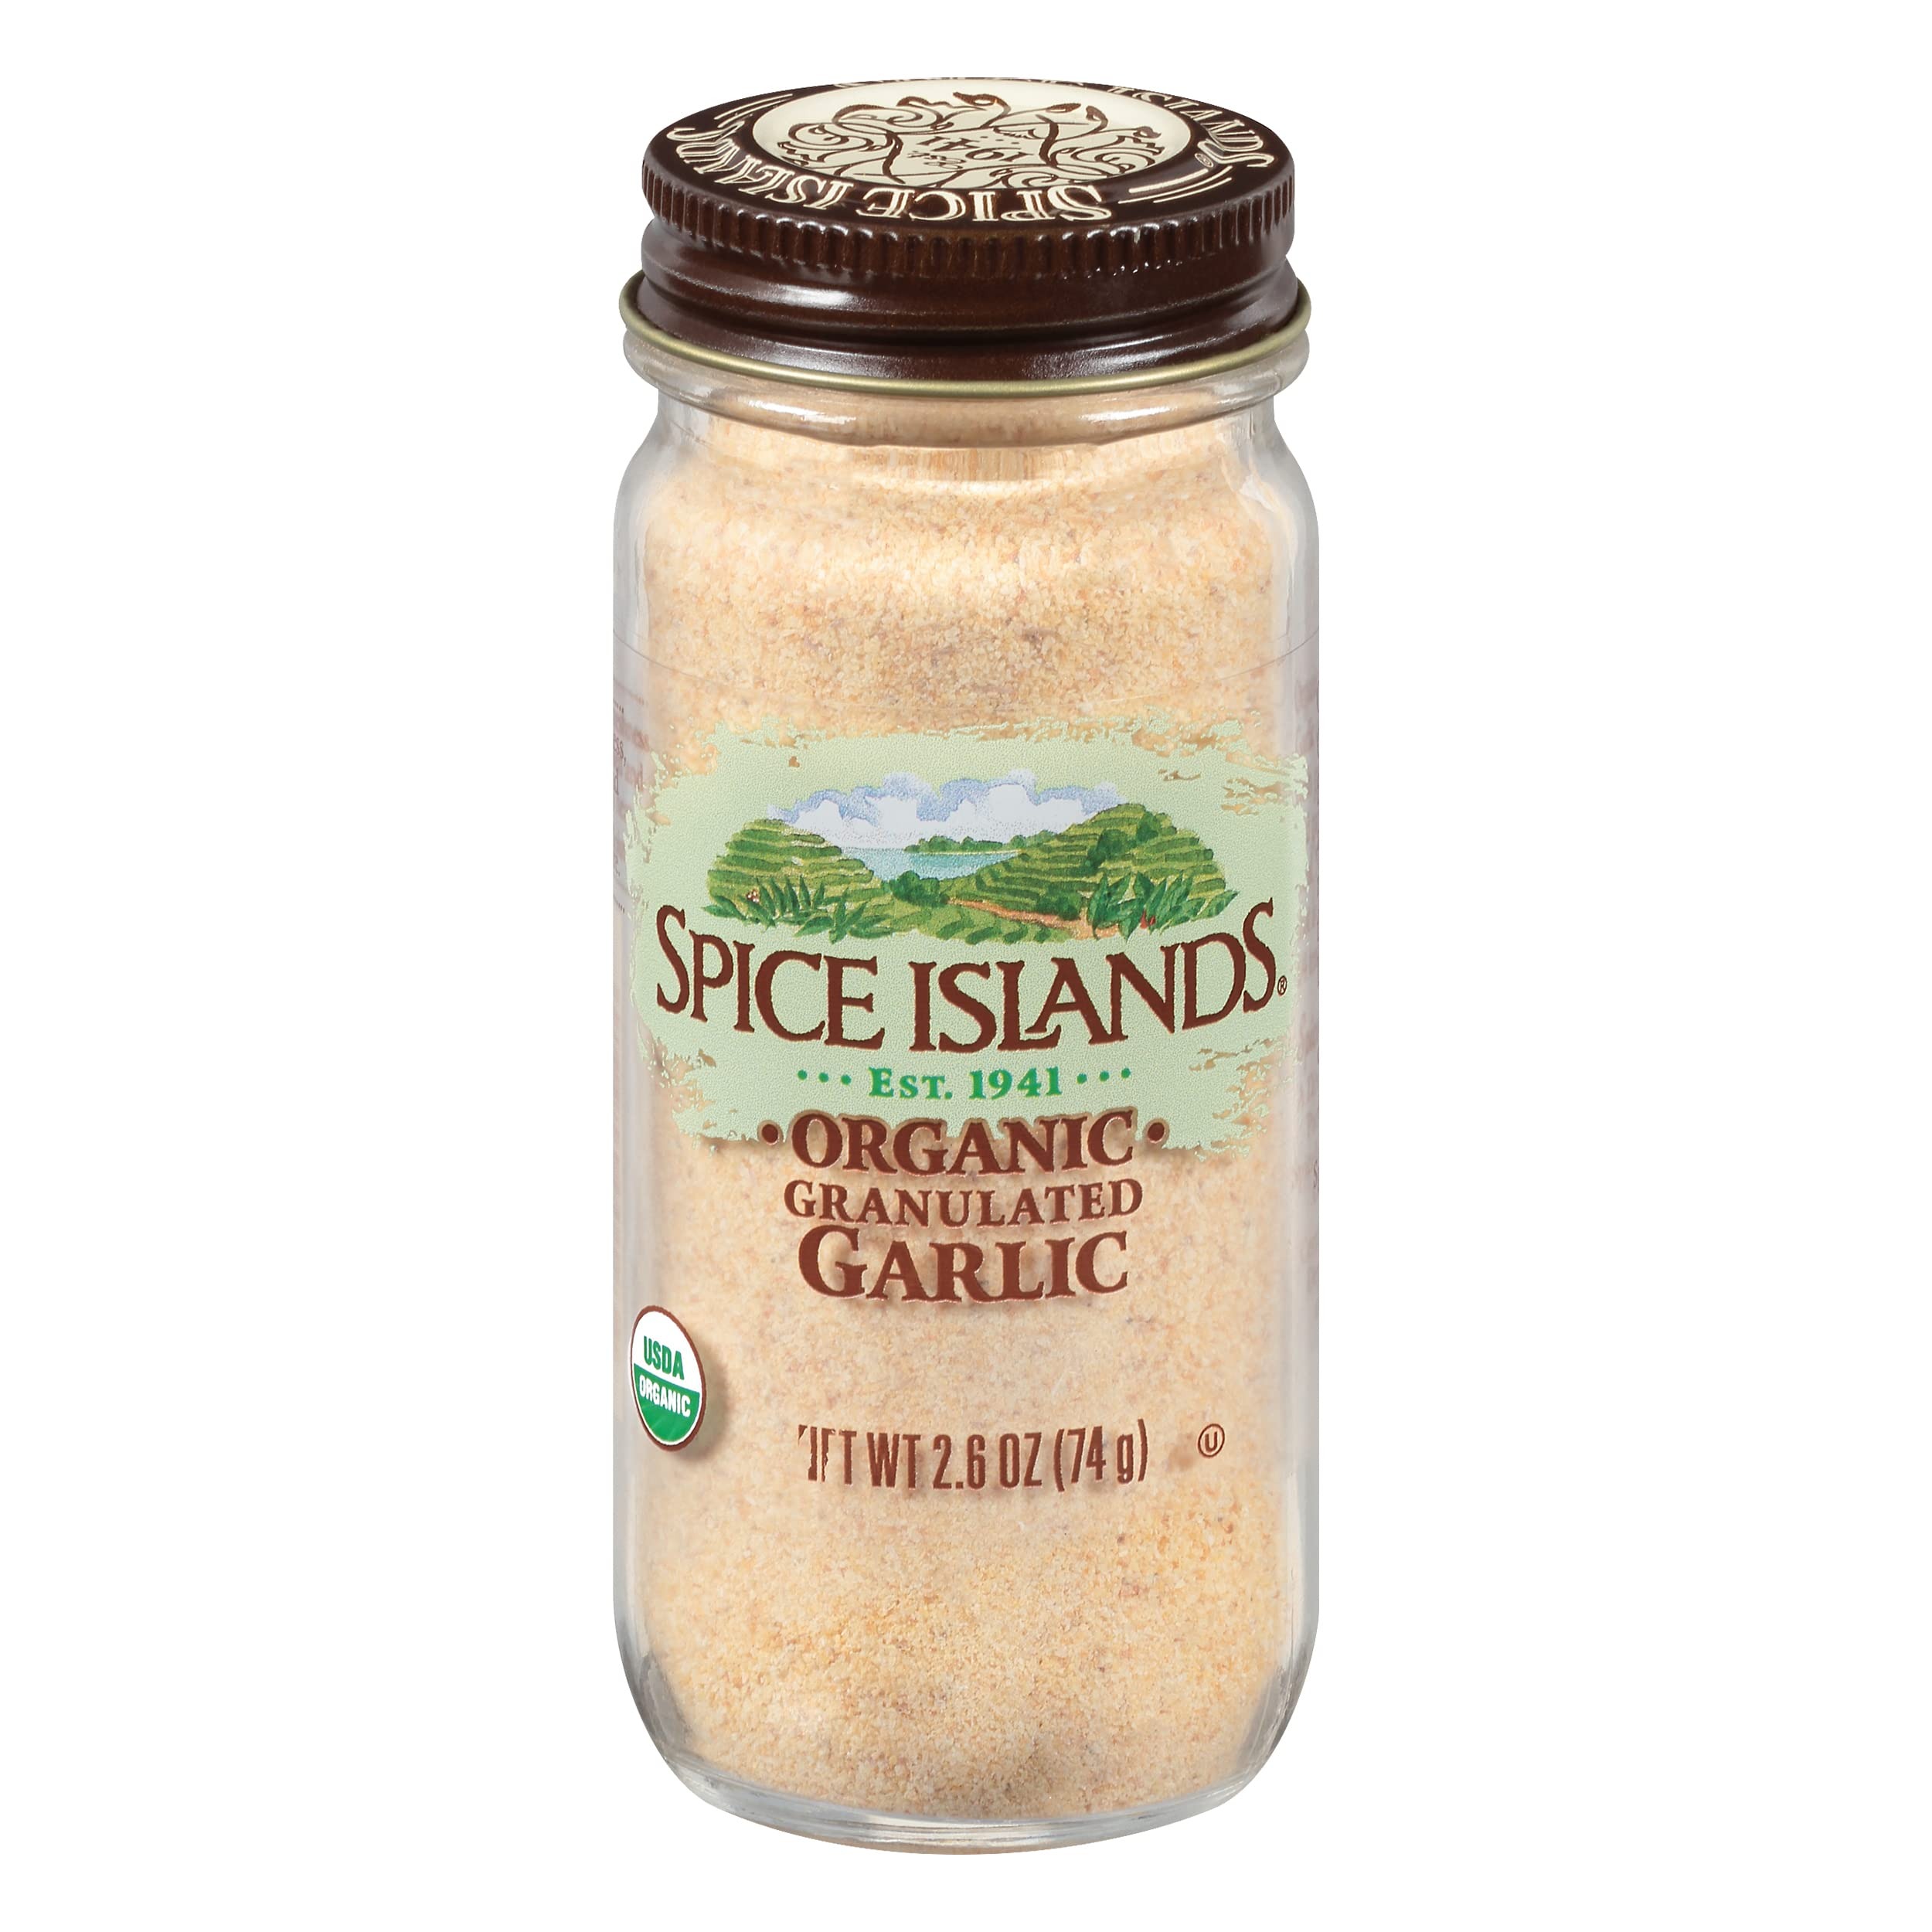
Item Name: Spice Islands Organic Granulated Garlic, 2.6 Ounce
Bullet Point: Distinctively pungent, garlic complements almost any savory dish
Value: 2.6
Unit: Ounce

Price: 16.8